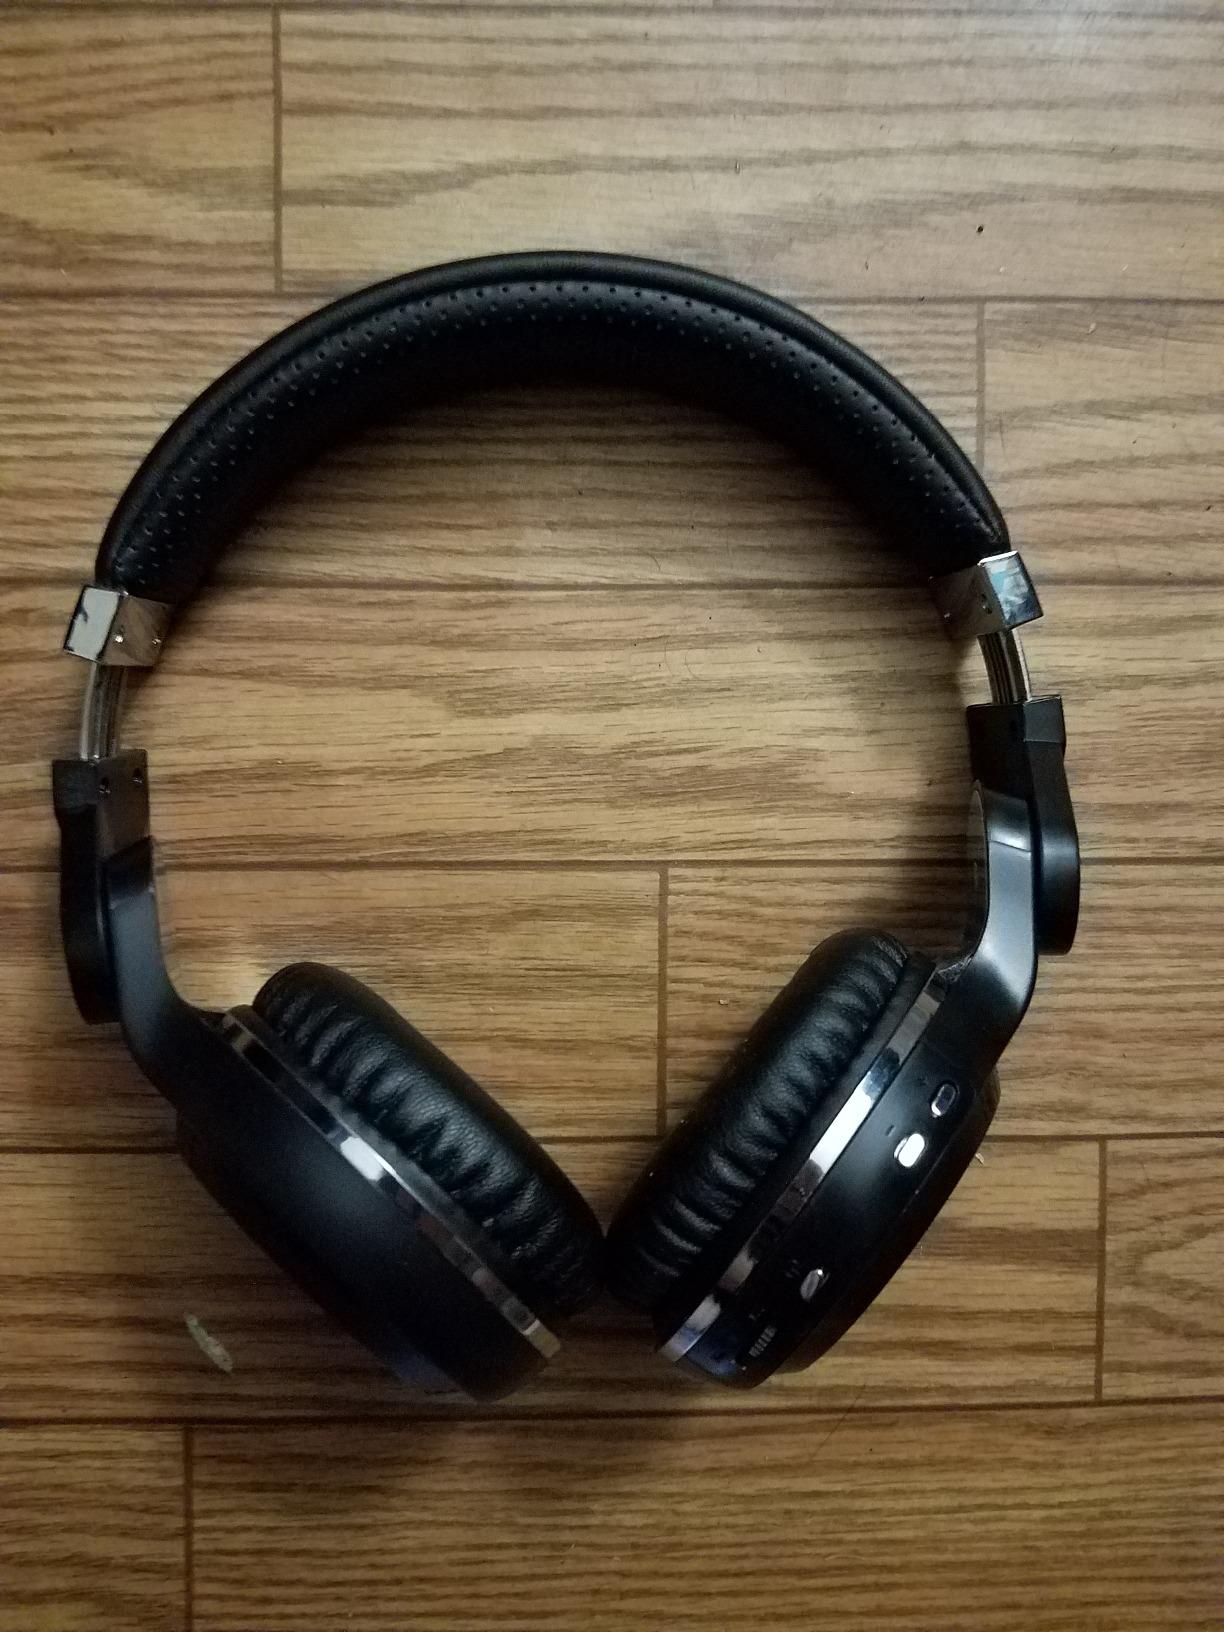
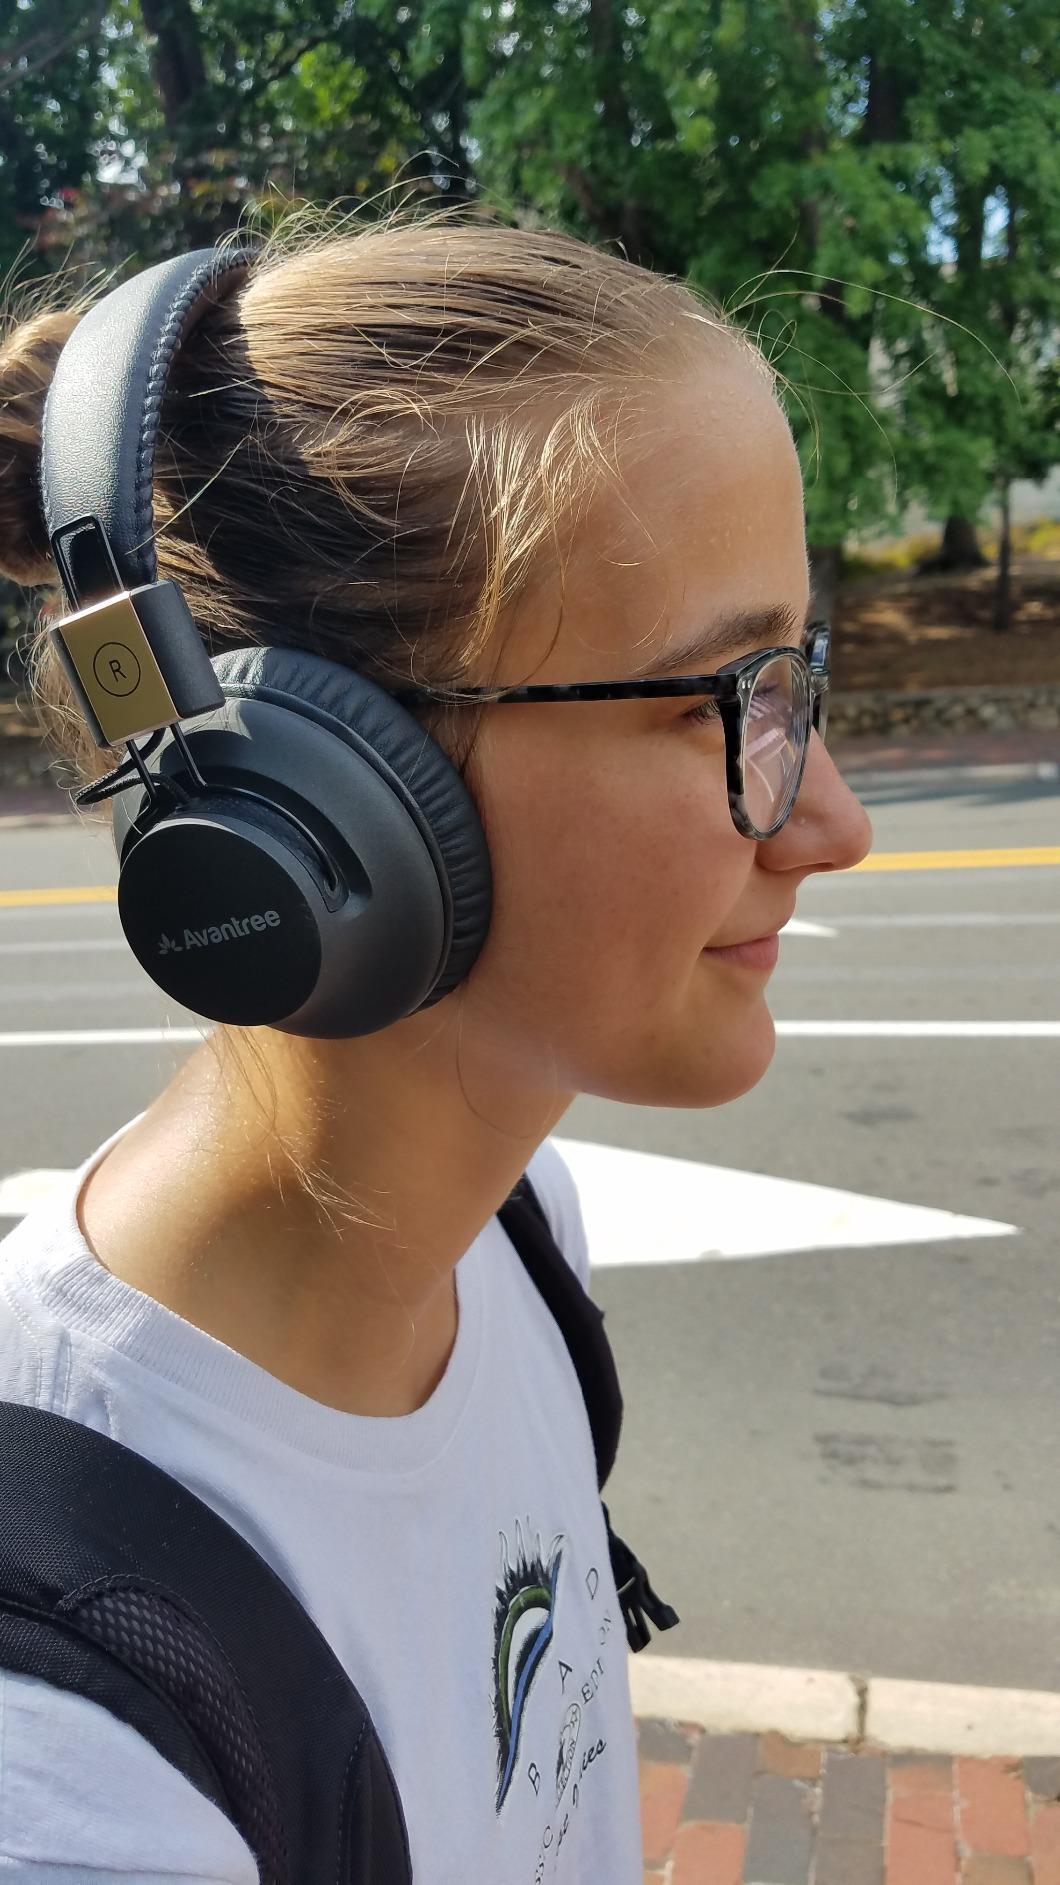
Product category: headphones
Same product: no